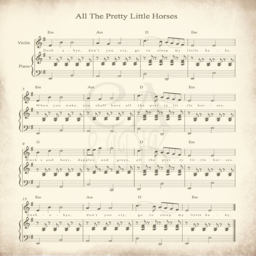
this print has been digitally distressed to give it a more vintage appearance .